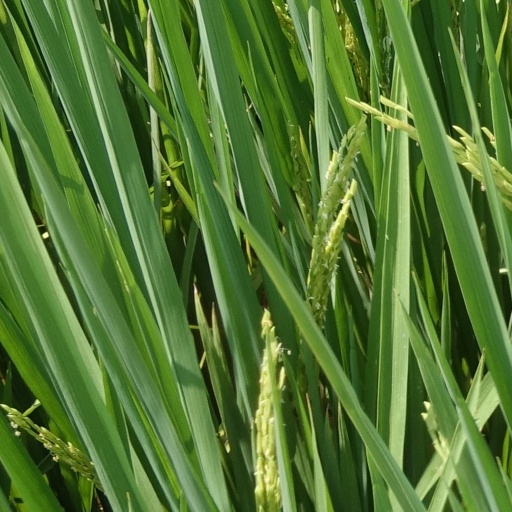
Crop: rice